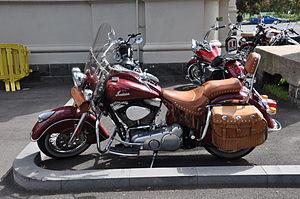
Les Indian Chief et Big Chief sont des motos construites par la Hendee Manufacturing Company, devenue Indian Motocycle Company, à partir de 1922 jusqu'à l'arrêt historique de l'entreprise en 1953. La Chief était une Indian "big twin", plus grosse et plus puissante que les Scout plus agiles utilisées en compétition et en sport. Le nom Chief fut repris pour produire des motos utilisant des moteurs Harley-Davidson jusqu'au rachat de la marque par Polaris. La Production historique d'Indian se termina avec la dernière Big Chief en 1953.